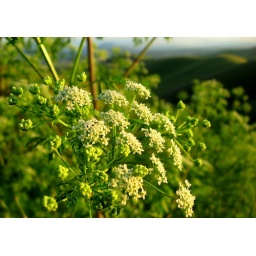
flower over a hill